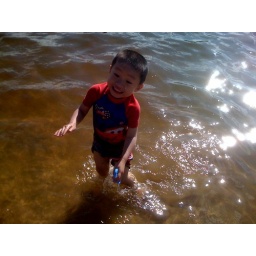
There's a beachside lake by her house